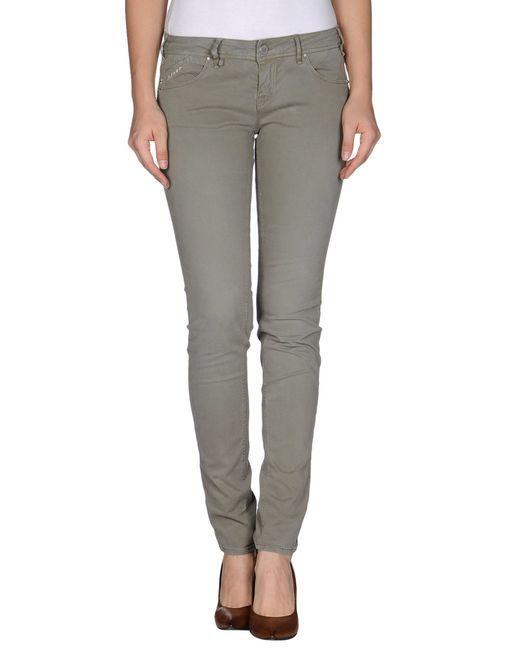
Graue Slim Fit Arbeitshose für Damen